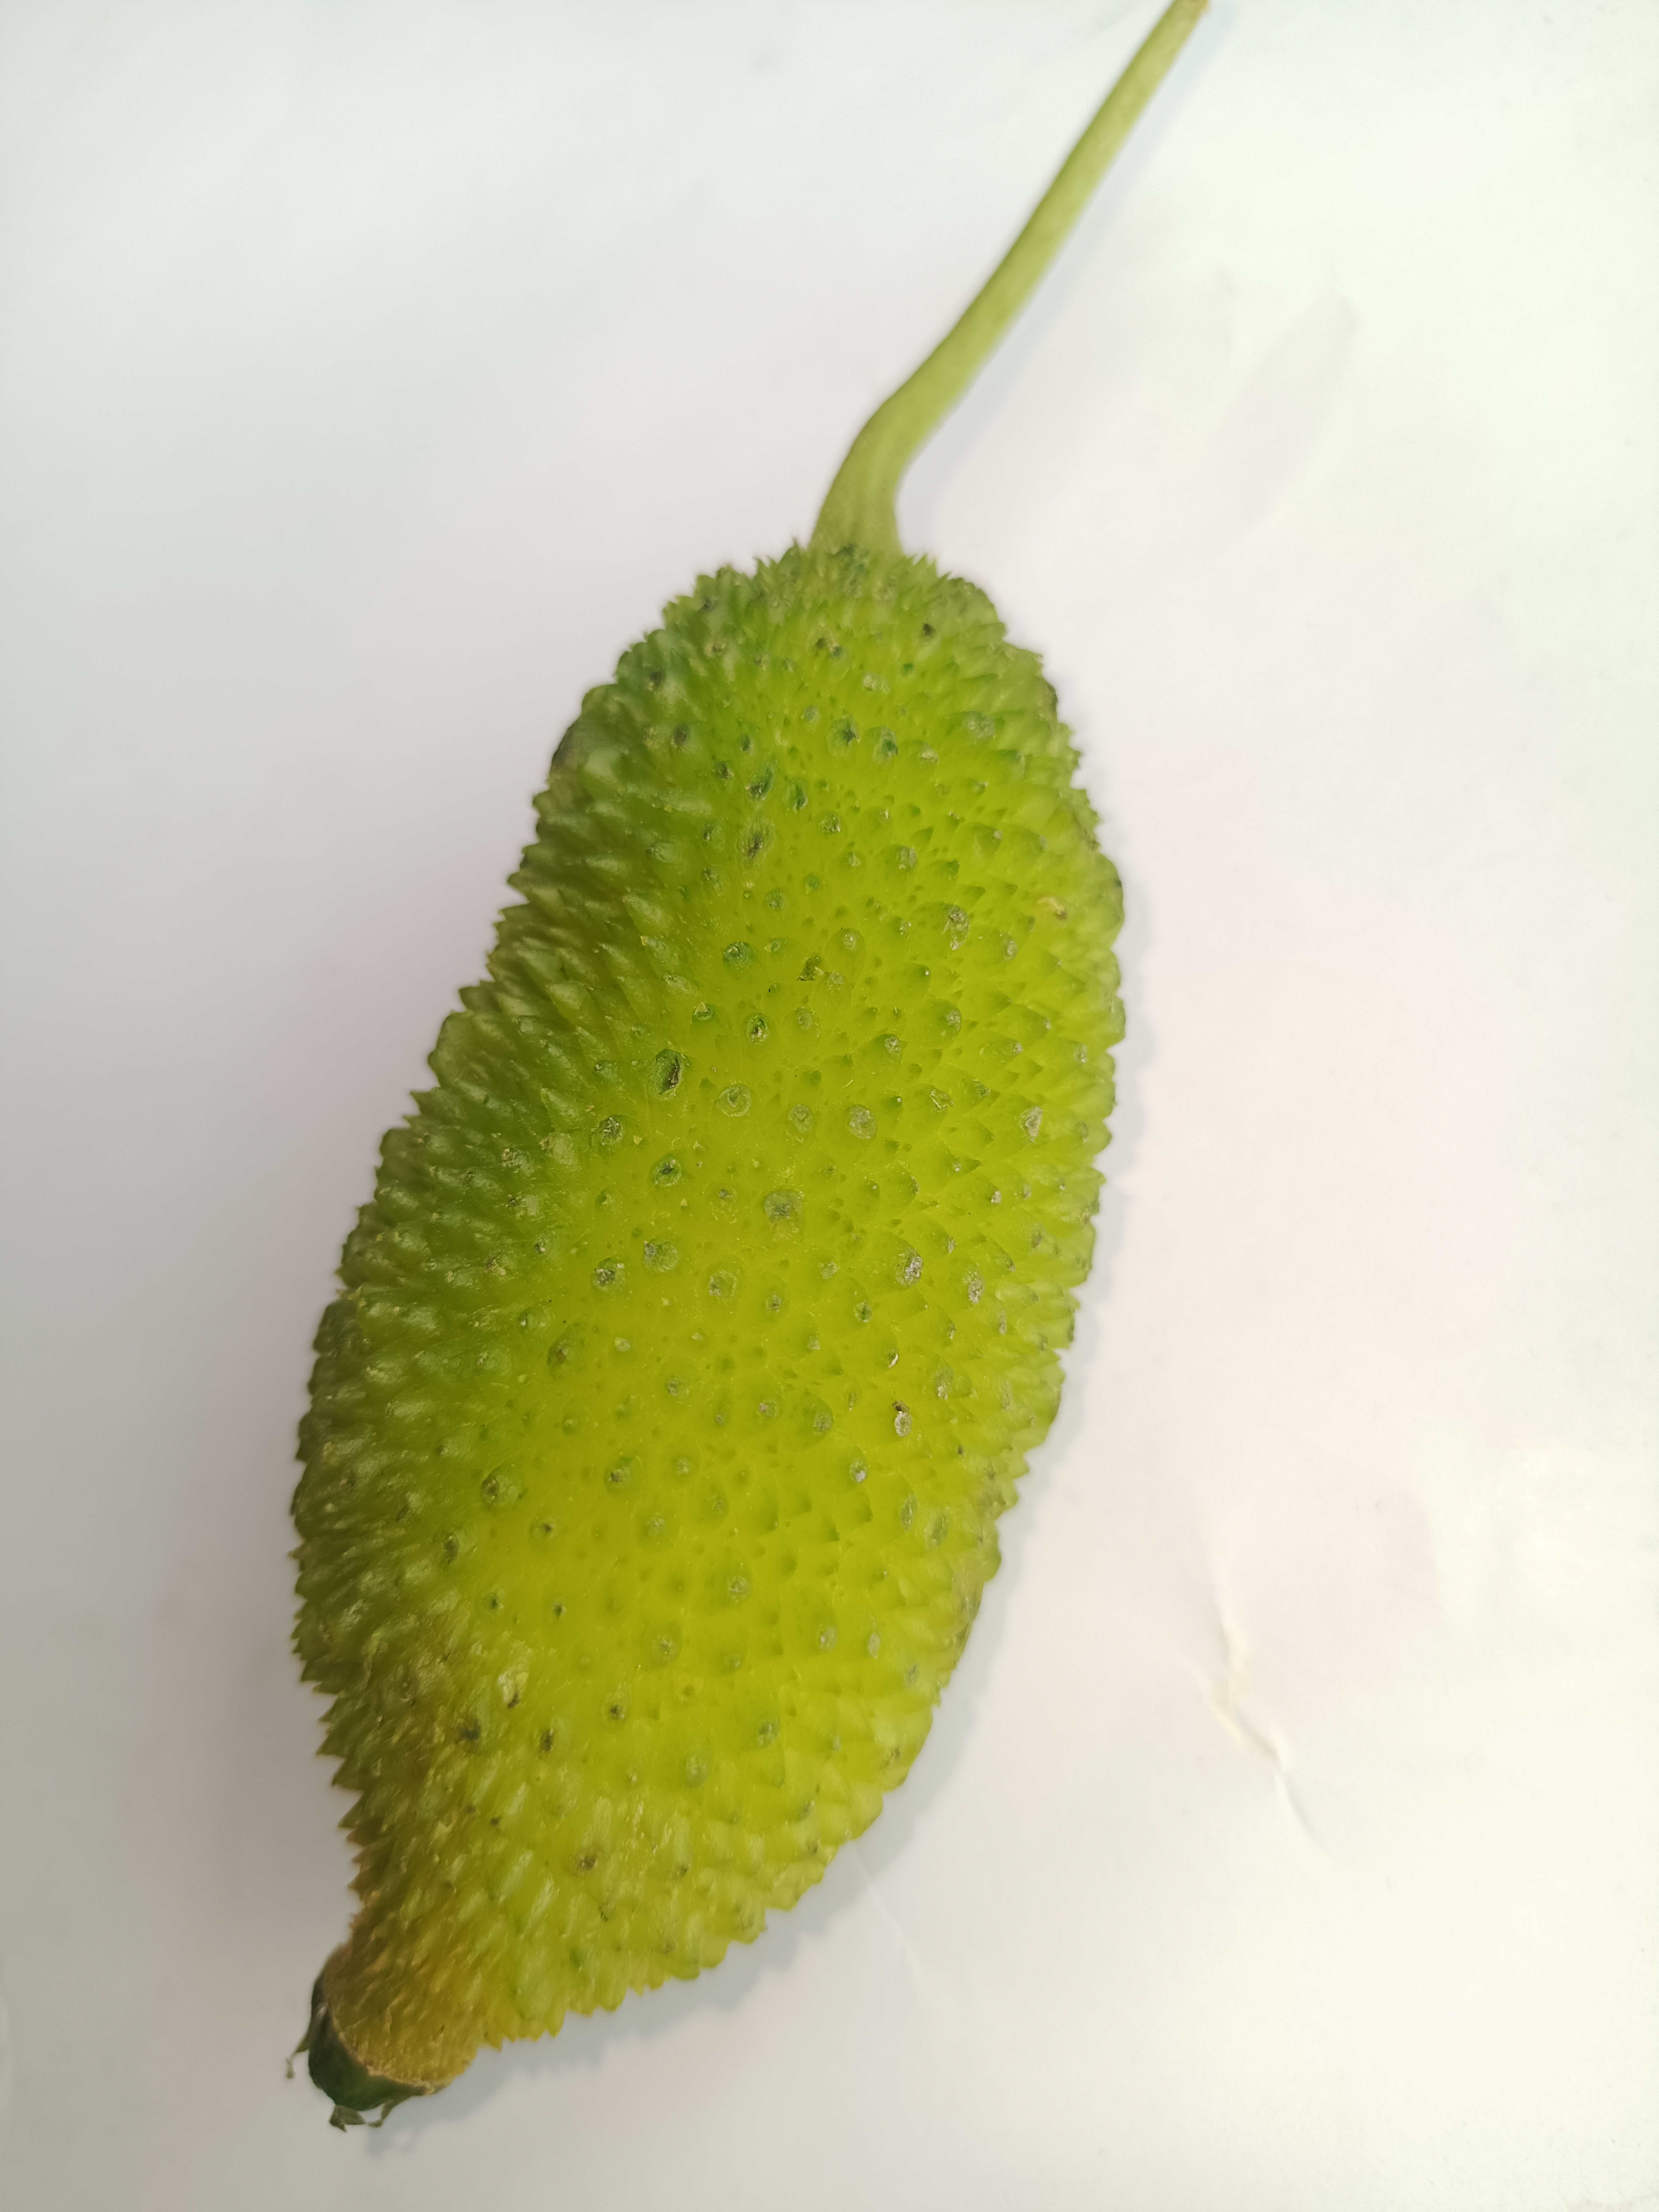
Label: Momordica dioica